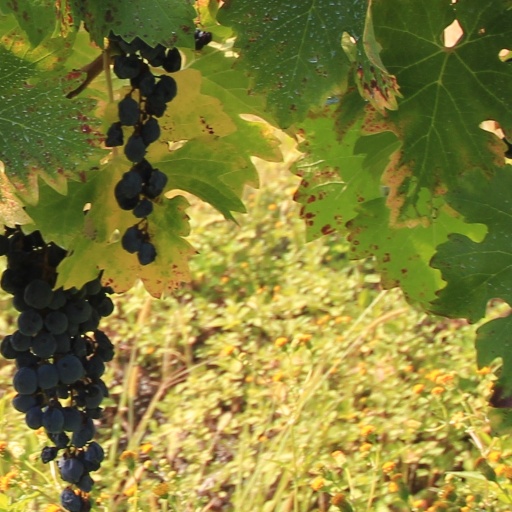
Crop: grape